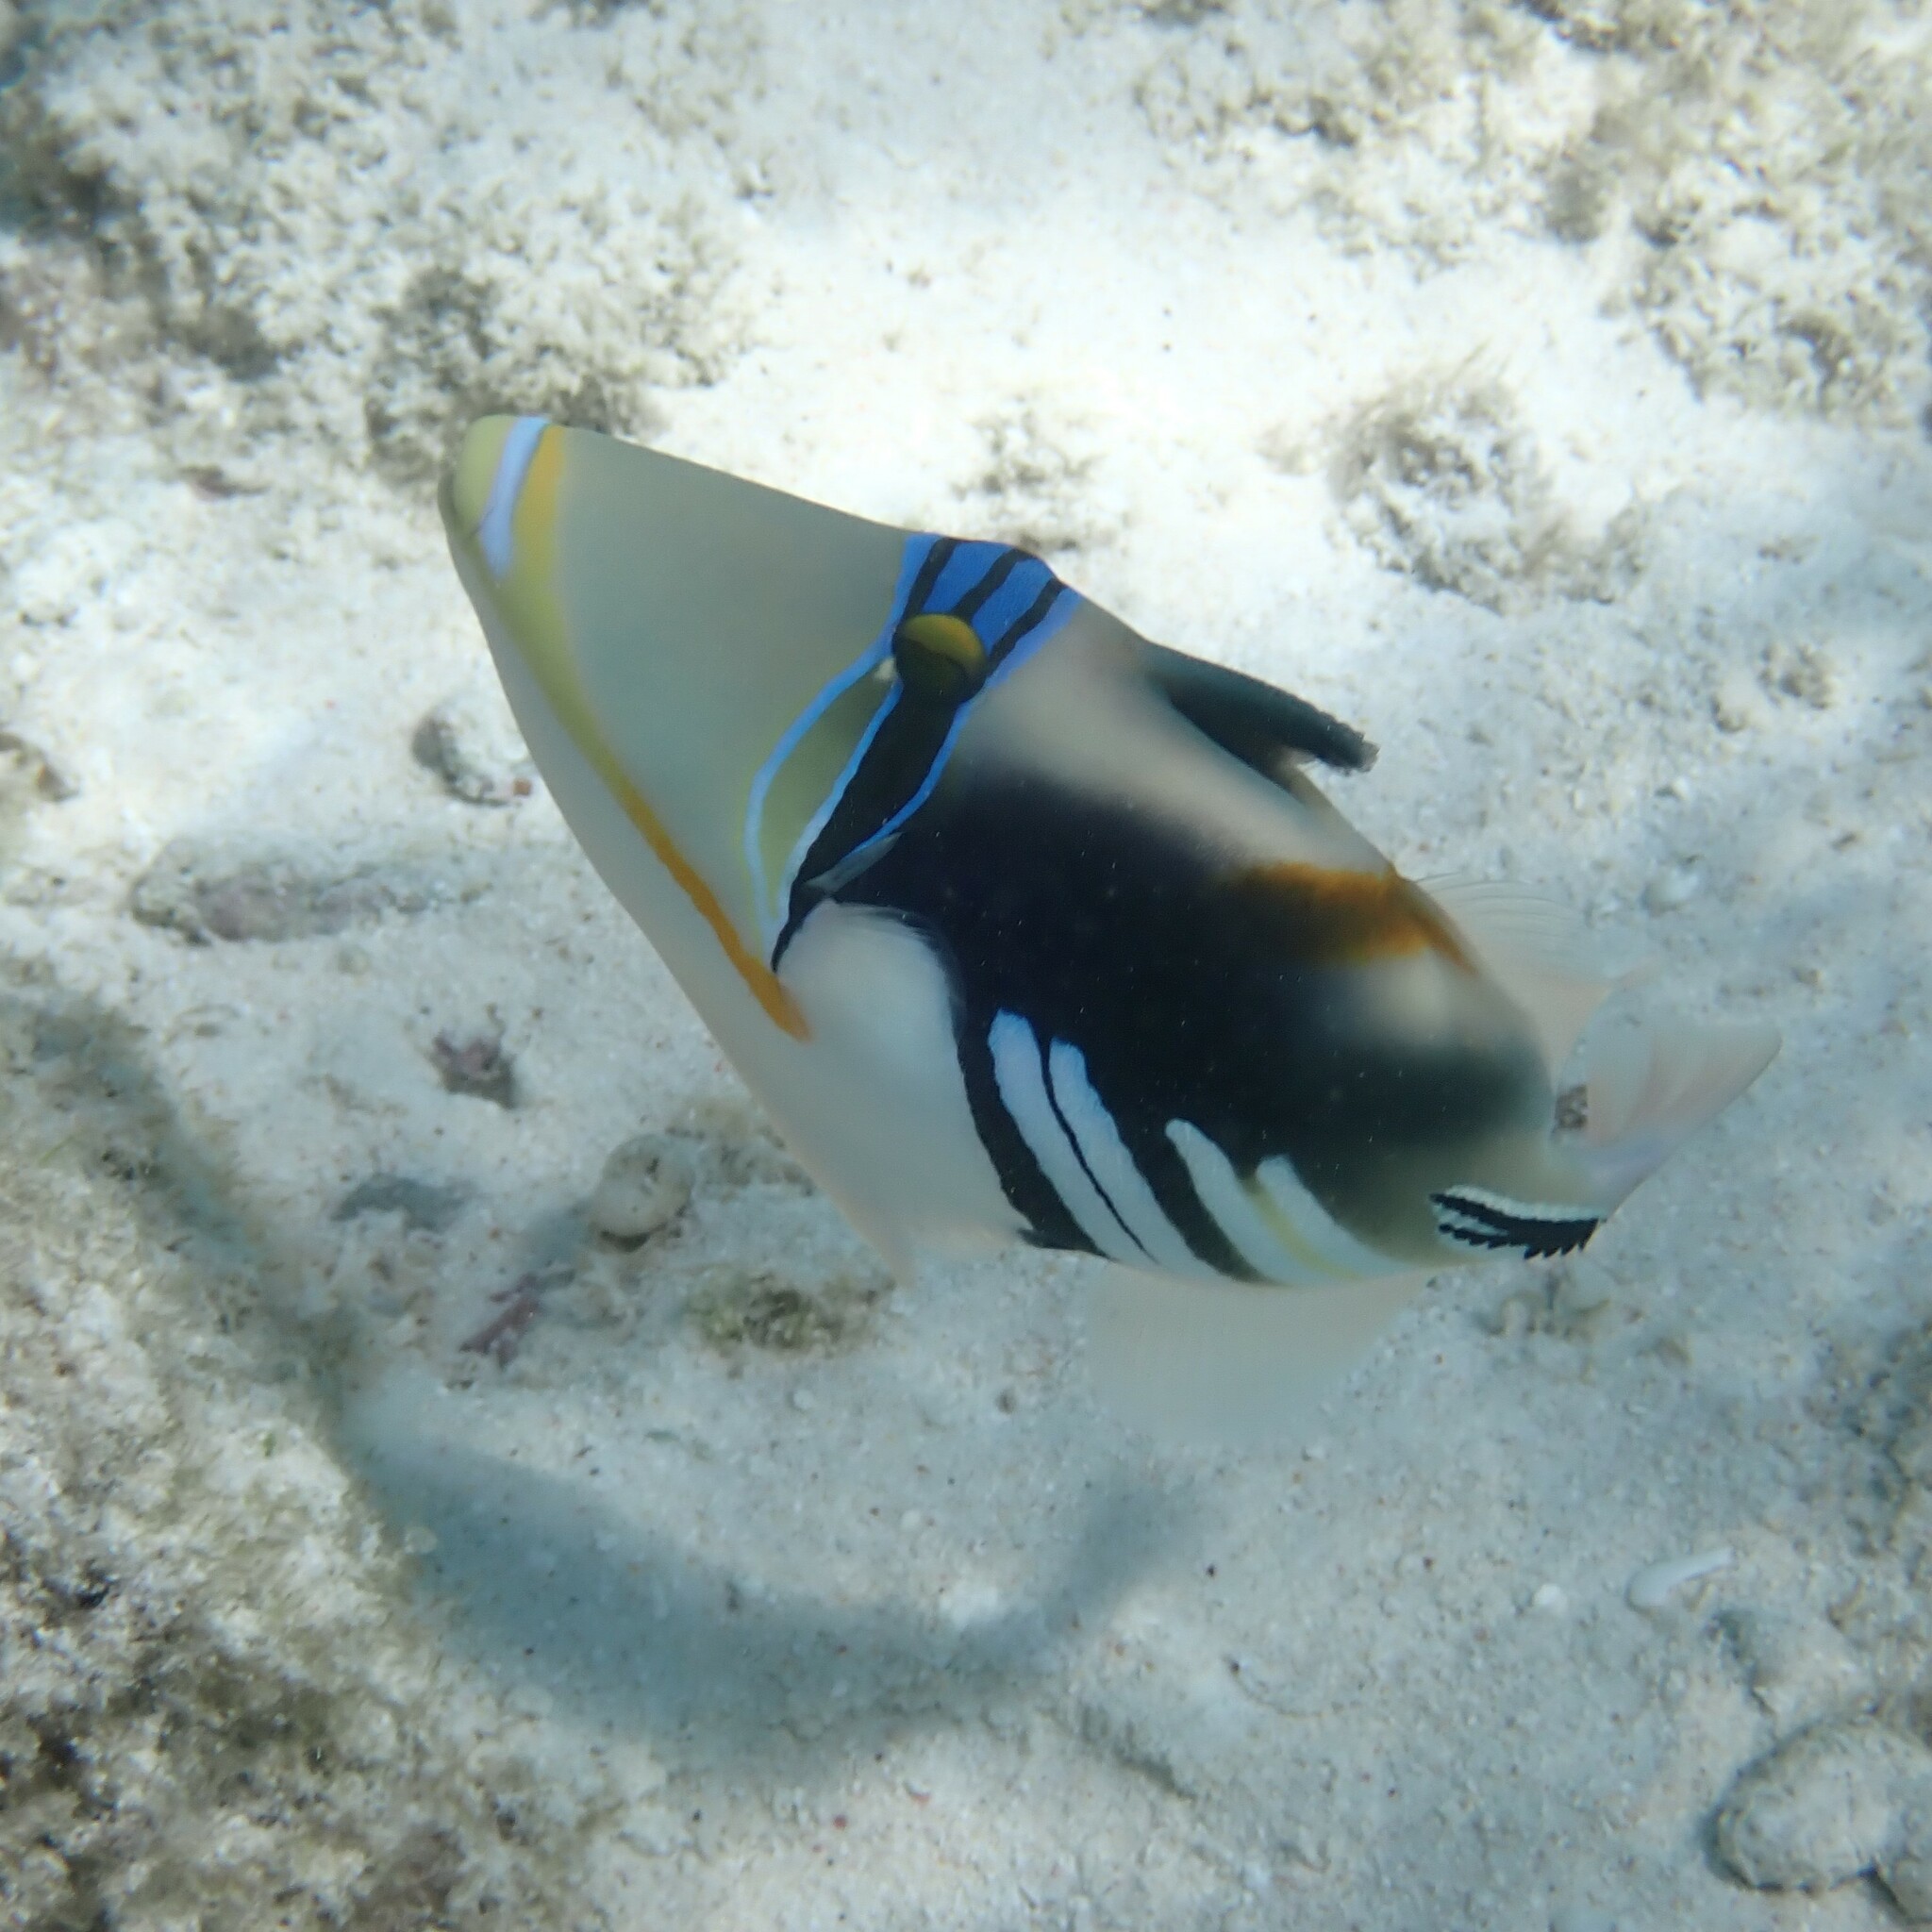
Rhinecanthus aculeatus (Lagoon Triggerfish)